The Operative: No One Lives Forever

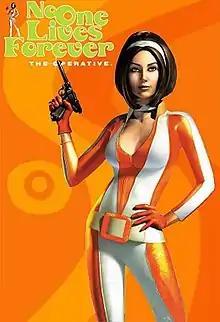
Box art, portraying protagonist Cate Archer

The Operative: No One Lives Forever (abbreviated as NOLF) is a first-person shooter video game developed by Monolith Productions and published by Fox Interactive, released for Windows in 2000. The game was ported later to the PlayStation 2 and Mac OS X in 2002.